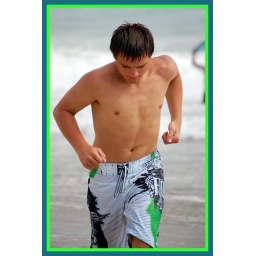
My son running in from the surf